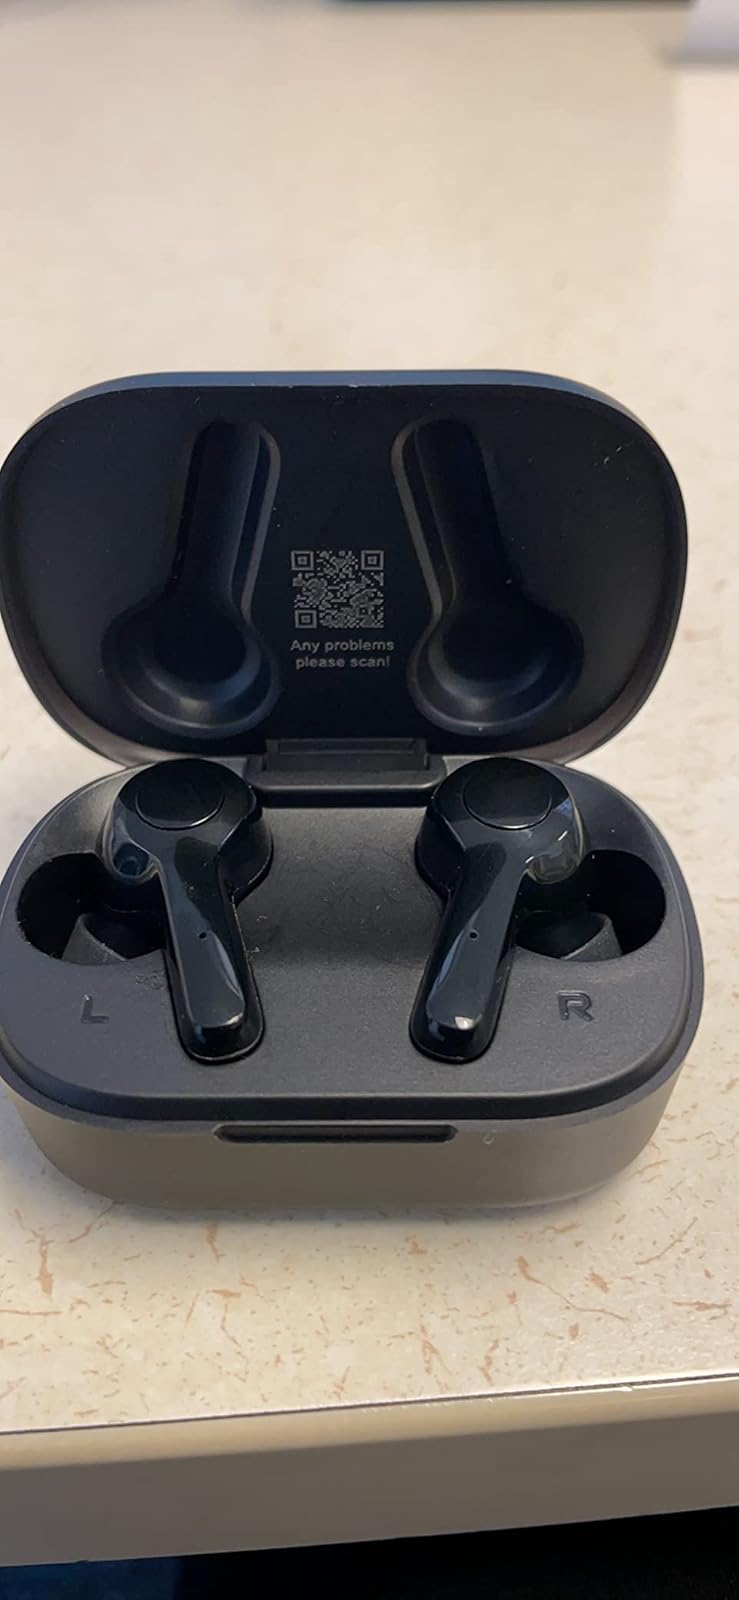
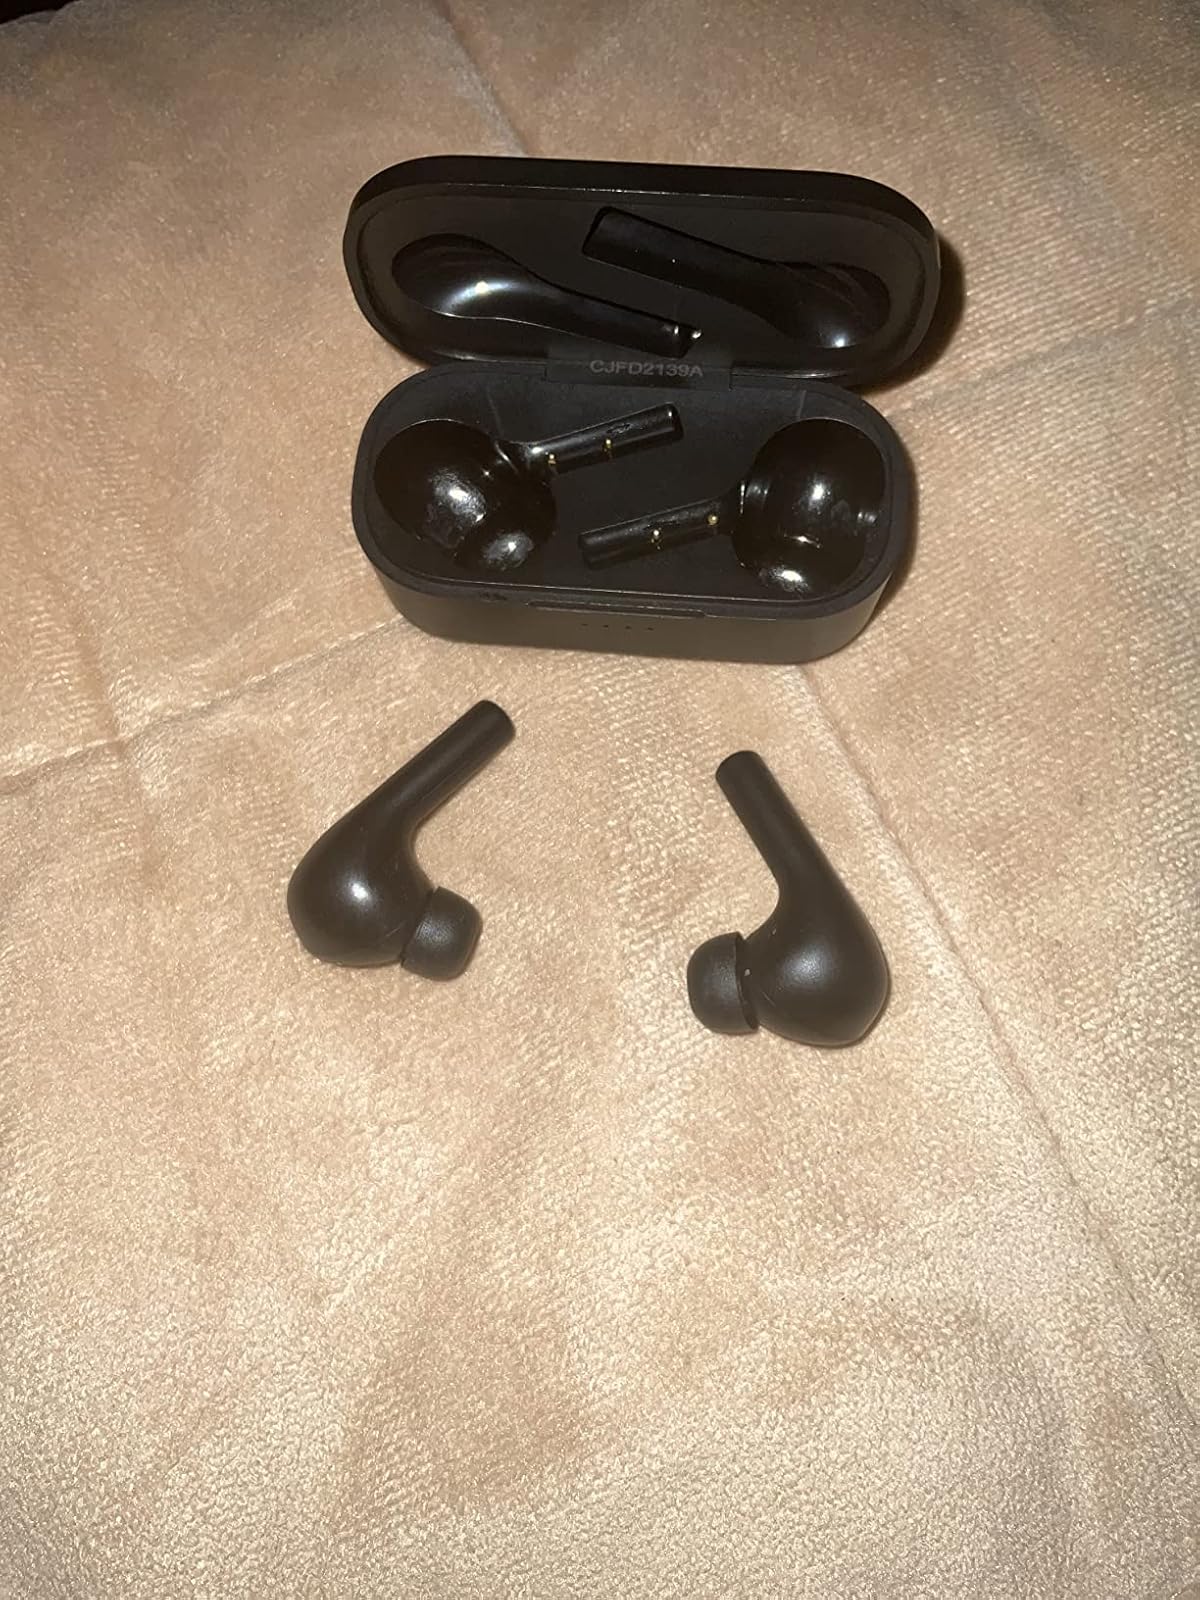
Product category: earbuds
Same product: no